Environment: real
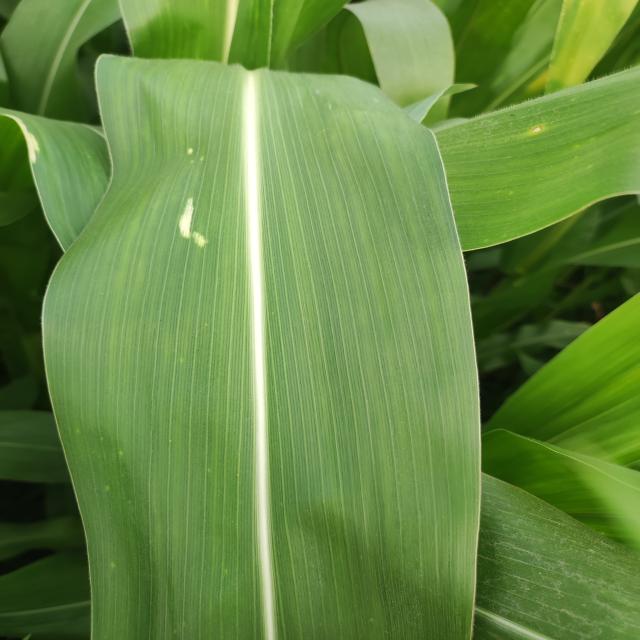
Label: northern_corn_leaf_blight